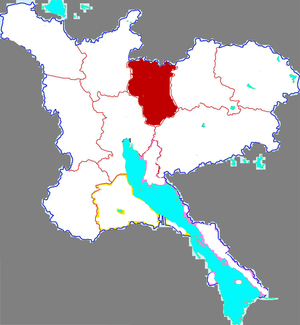
Yanzhou est une ville de l'ouest de la province du Shandong en Chine. C'est une ville-district placée sous la juridiction administrative de la ville sous-provinciale de Jining.